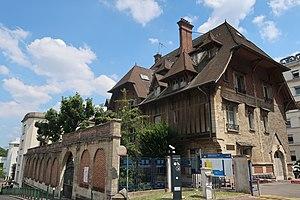
Hôpital Foch (Suresnes).
L’hôpital Foch est un établissement de santé français situé à Suresnes. Ouvert en 1936, il appartient à la Fondation Foch, qui en a confié la gestion à l'association Hôpital Foch.